Straits of Tiran

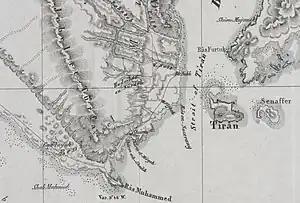
Sharm el Sheikh and the Strait of Tiran in the 1840 Kiepert map of the Sinai Peninsula.

International documents inconsistently refer to both the "Straits of Tiran" and the "Strait of Tiran". There are several passages formed by the islands between Egypt and Saudi Arabia. The westernmost strait, between Egypt and the island of Tiran, overlooked by the Egyptian city Sharm El Sheikh, is the "Strait of Tiran", wide. It has two passages deep enough to be navigable by large ships. The Enterprise passage, deep, is adjacent to the Egyptian side, while the -deep Grafton passage, surrounded by shallows, is to the east, nearer to the island of Tiran. To the east of Tiran, between it and Saudi Arabia, the other strait has reefs and shallows with a single channel deep.